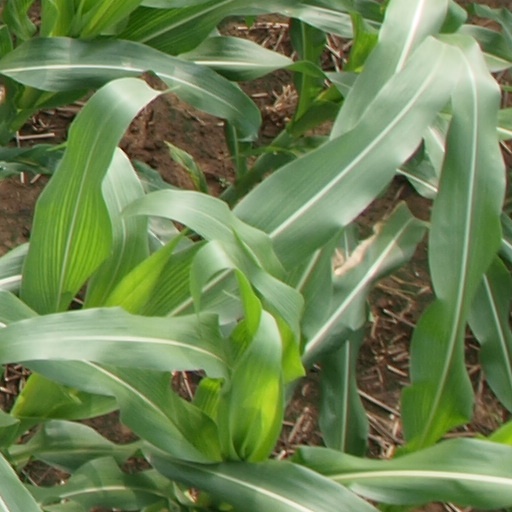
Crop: maize; corn